Kailasanathar Temple, Thandankorai

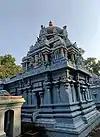
Vimana of the presiding deity

In Thandankorai Mummoorti Vinayaka temple, samadhi of Satsit Anandha Siddha, Ur Idaicchiamman Temple, Kailasanathar Temple and Kothandaramar Temple are found. Of them Kailasanathar is one of the shrines of the Vaippu Sthalams sung by Tamil Saivite Nayanar Sundarar. It was called as Thandangurai earlier.